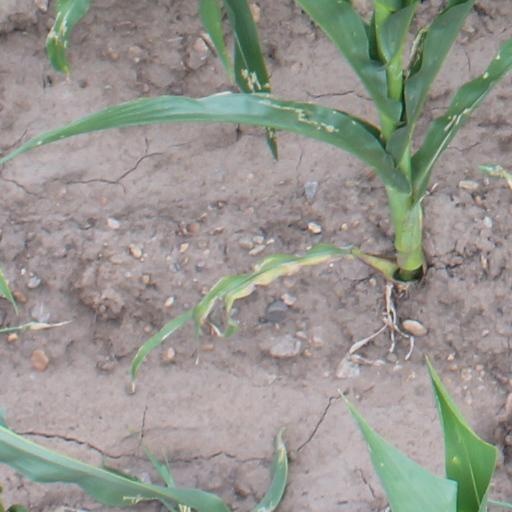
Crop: maize; corn